Interstate 635 (Kansas–Missouri)

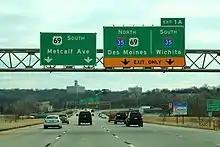
I-635 approaching its southern terminus

I-635 begins at I-35 in Johnson County near Shawnee, Kansas, at exit 1A. There is a parclo interchange with Merriam Drive at exit 1B almost immediately after its terminus. It then enters Wyandotte County and Kansas City, Kansas. There is a diamond interchange with Shawnee Drive at exit 1C and a parclo interchange with Metropolitan Avenue at exit 1A upon entering the Argentine neighborhood. There is an interchange with K-32/Kansas Avenue at exit 3 and then crosses the Kansas River into central Kansas City, Kansas. Immediately after crossing the river, there is an interchange with I-70 at exits 4A and 4B. There are several interchanges further north, including State Avenue (exit 5), Parallel Parkway (exit 6), and Leavenworth Road and North 38th Street (exit 7). The last public interchange before entering Missouri is K-5. A private maintenance facility crossing at grade exists between this exit and the Missouri River.